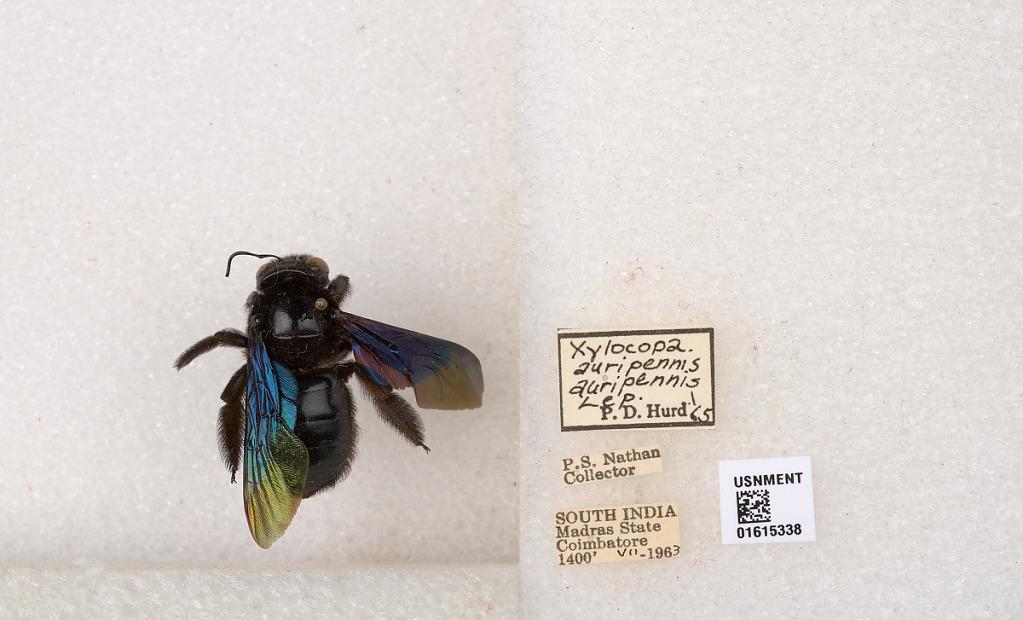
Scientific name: Xylocopa (Biluna) auripennis auripennis Lepeletier
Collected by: P. Nathan
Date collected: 1963-7-1
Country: India
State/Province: Tamil Nadu
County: Coimbatore
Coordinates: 10.9955, 76.9034
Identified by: Hurd, P. D.